Lee Riley

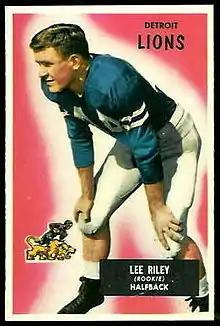
Riley on a 1955 Bowman football card

Leon Francis Riley Jr. (August 24, 1932 – June 9, 2011), best known as Lee Riley, was an American college and professional football defensive back. He played collegiately at the University of Detroit, in the National Football League (NFL) for the Detroit Lions, Philadelphia Eagles, and New York Giants, and in the American Football League (AFL) for the New York Titans.